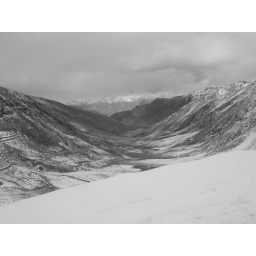
looks even colder in black and white